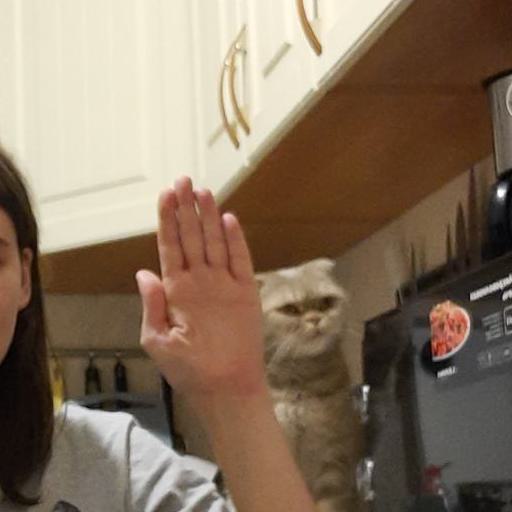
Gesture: stop